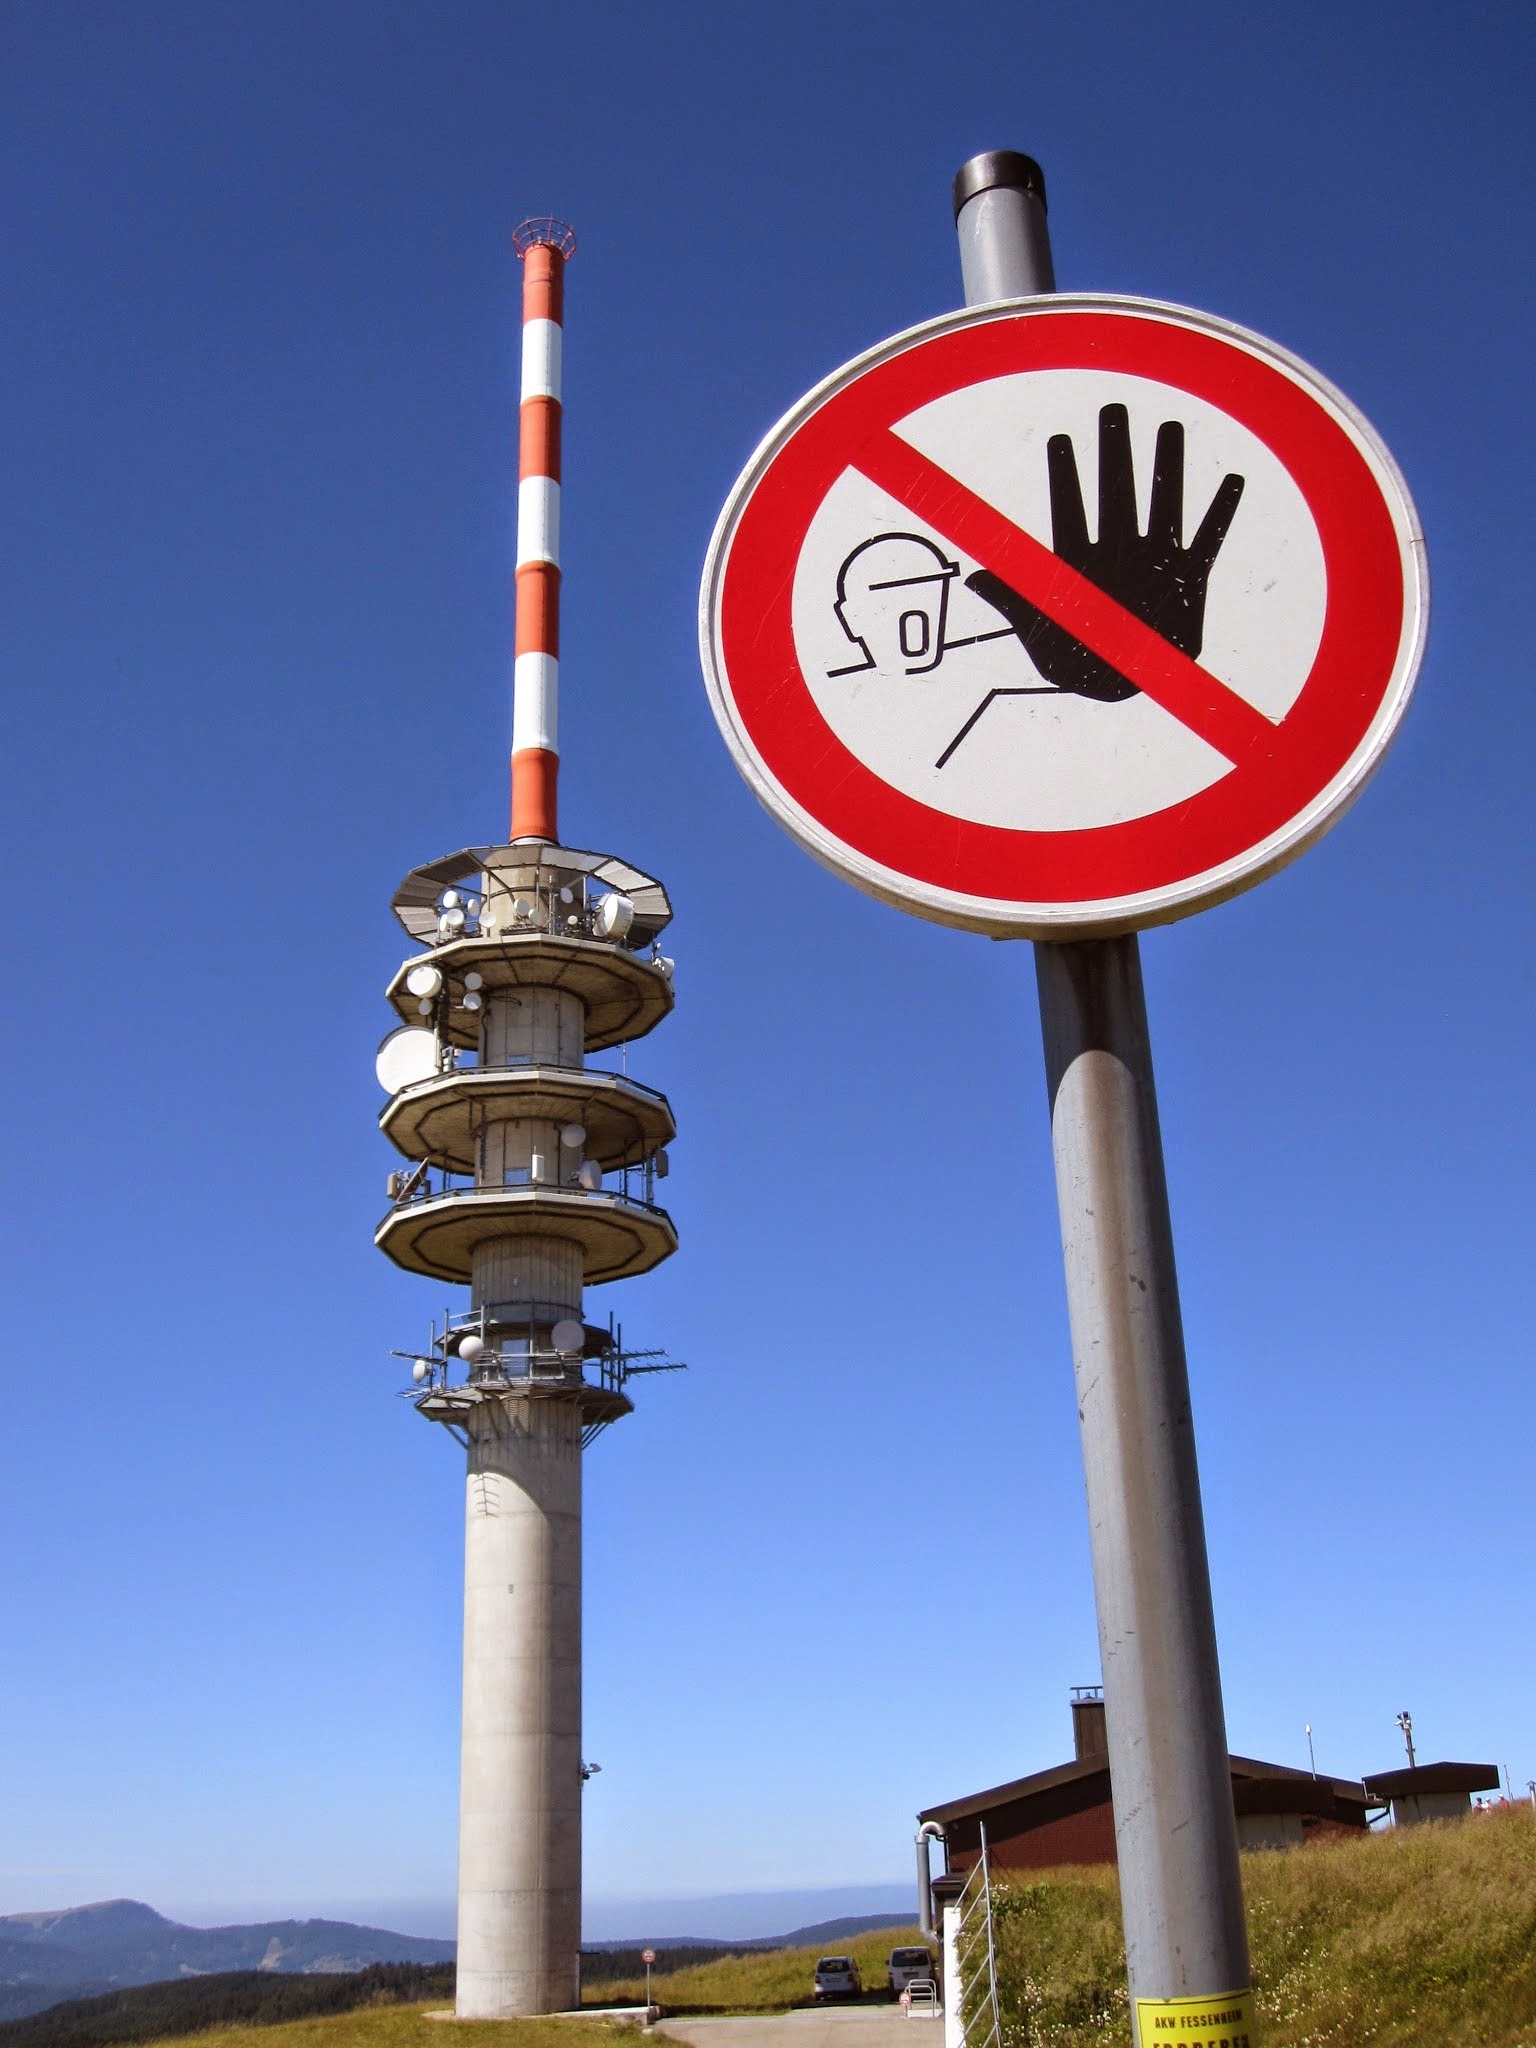
sign, antenna, tower, street light, signage, lighting, prohibited, danger, transmission tower, prohibitory, keep out, tvsender